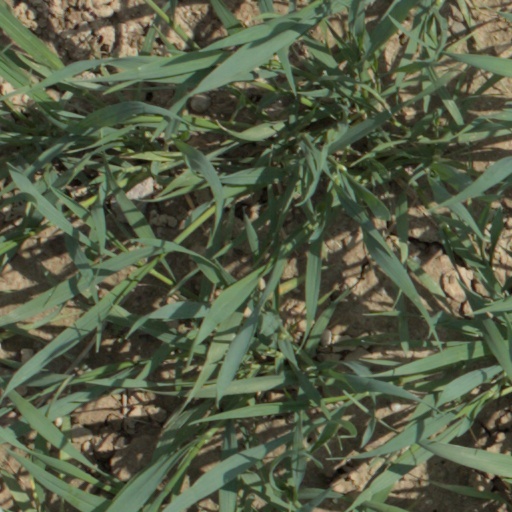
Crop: wheat